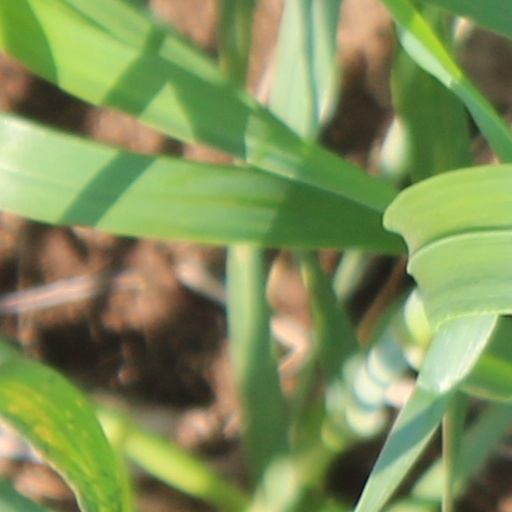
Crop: wheat